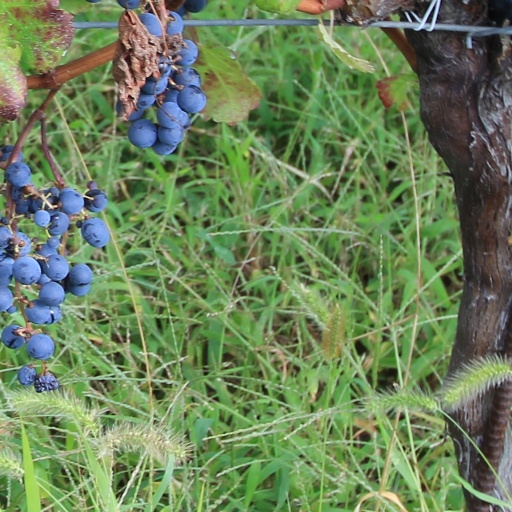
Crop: grape